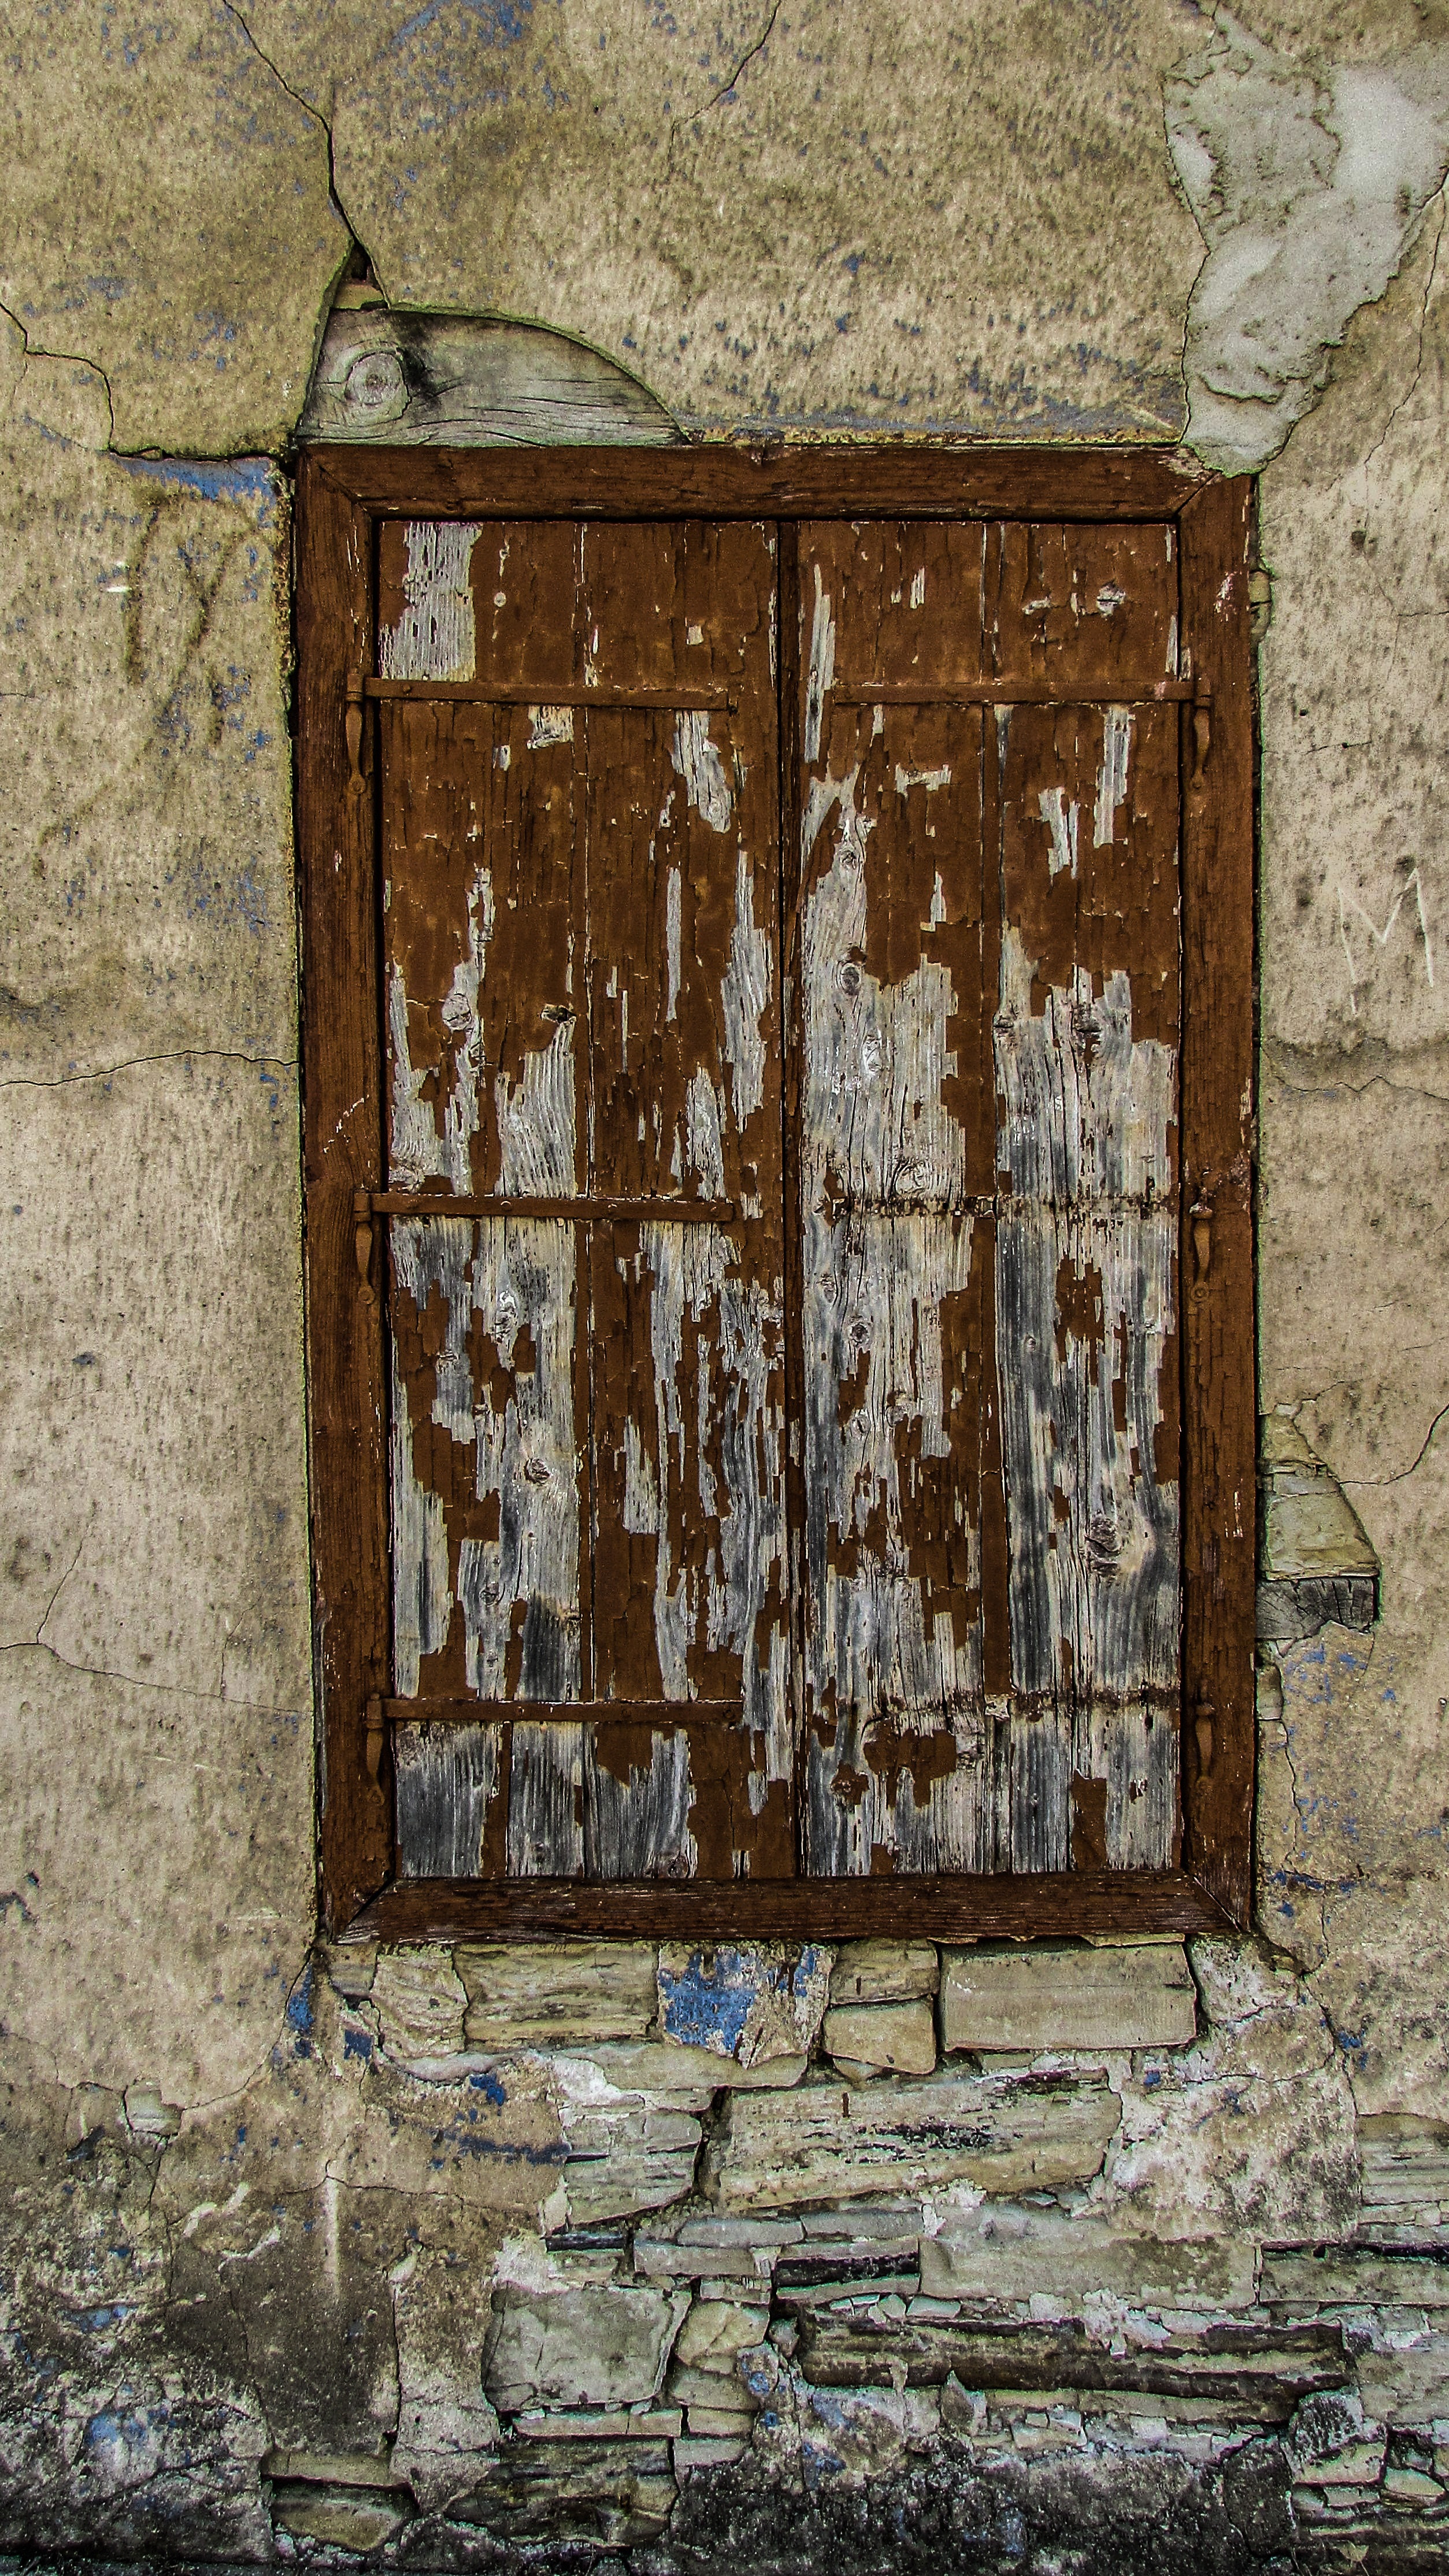
wood, house, window, old, wall, village, decay, furniture, door, weathered, art, wooden, wear, cyprus, aged, kato drys, ancient history